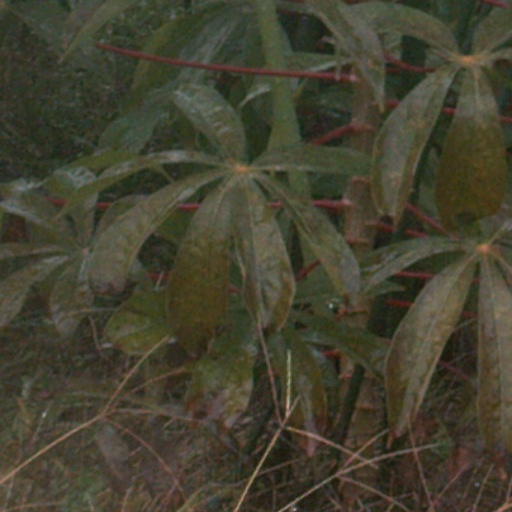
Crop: cassava